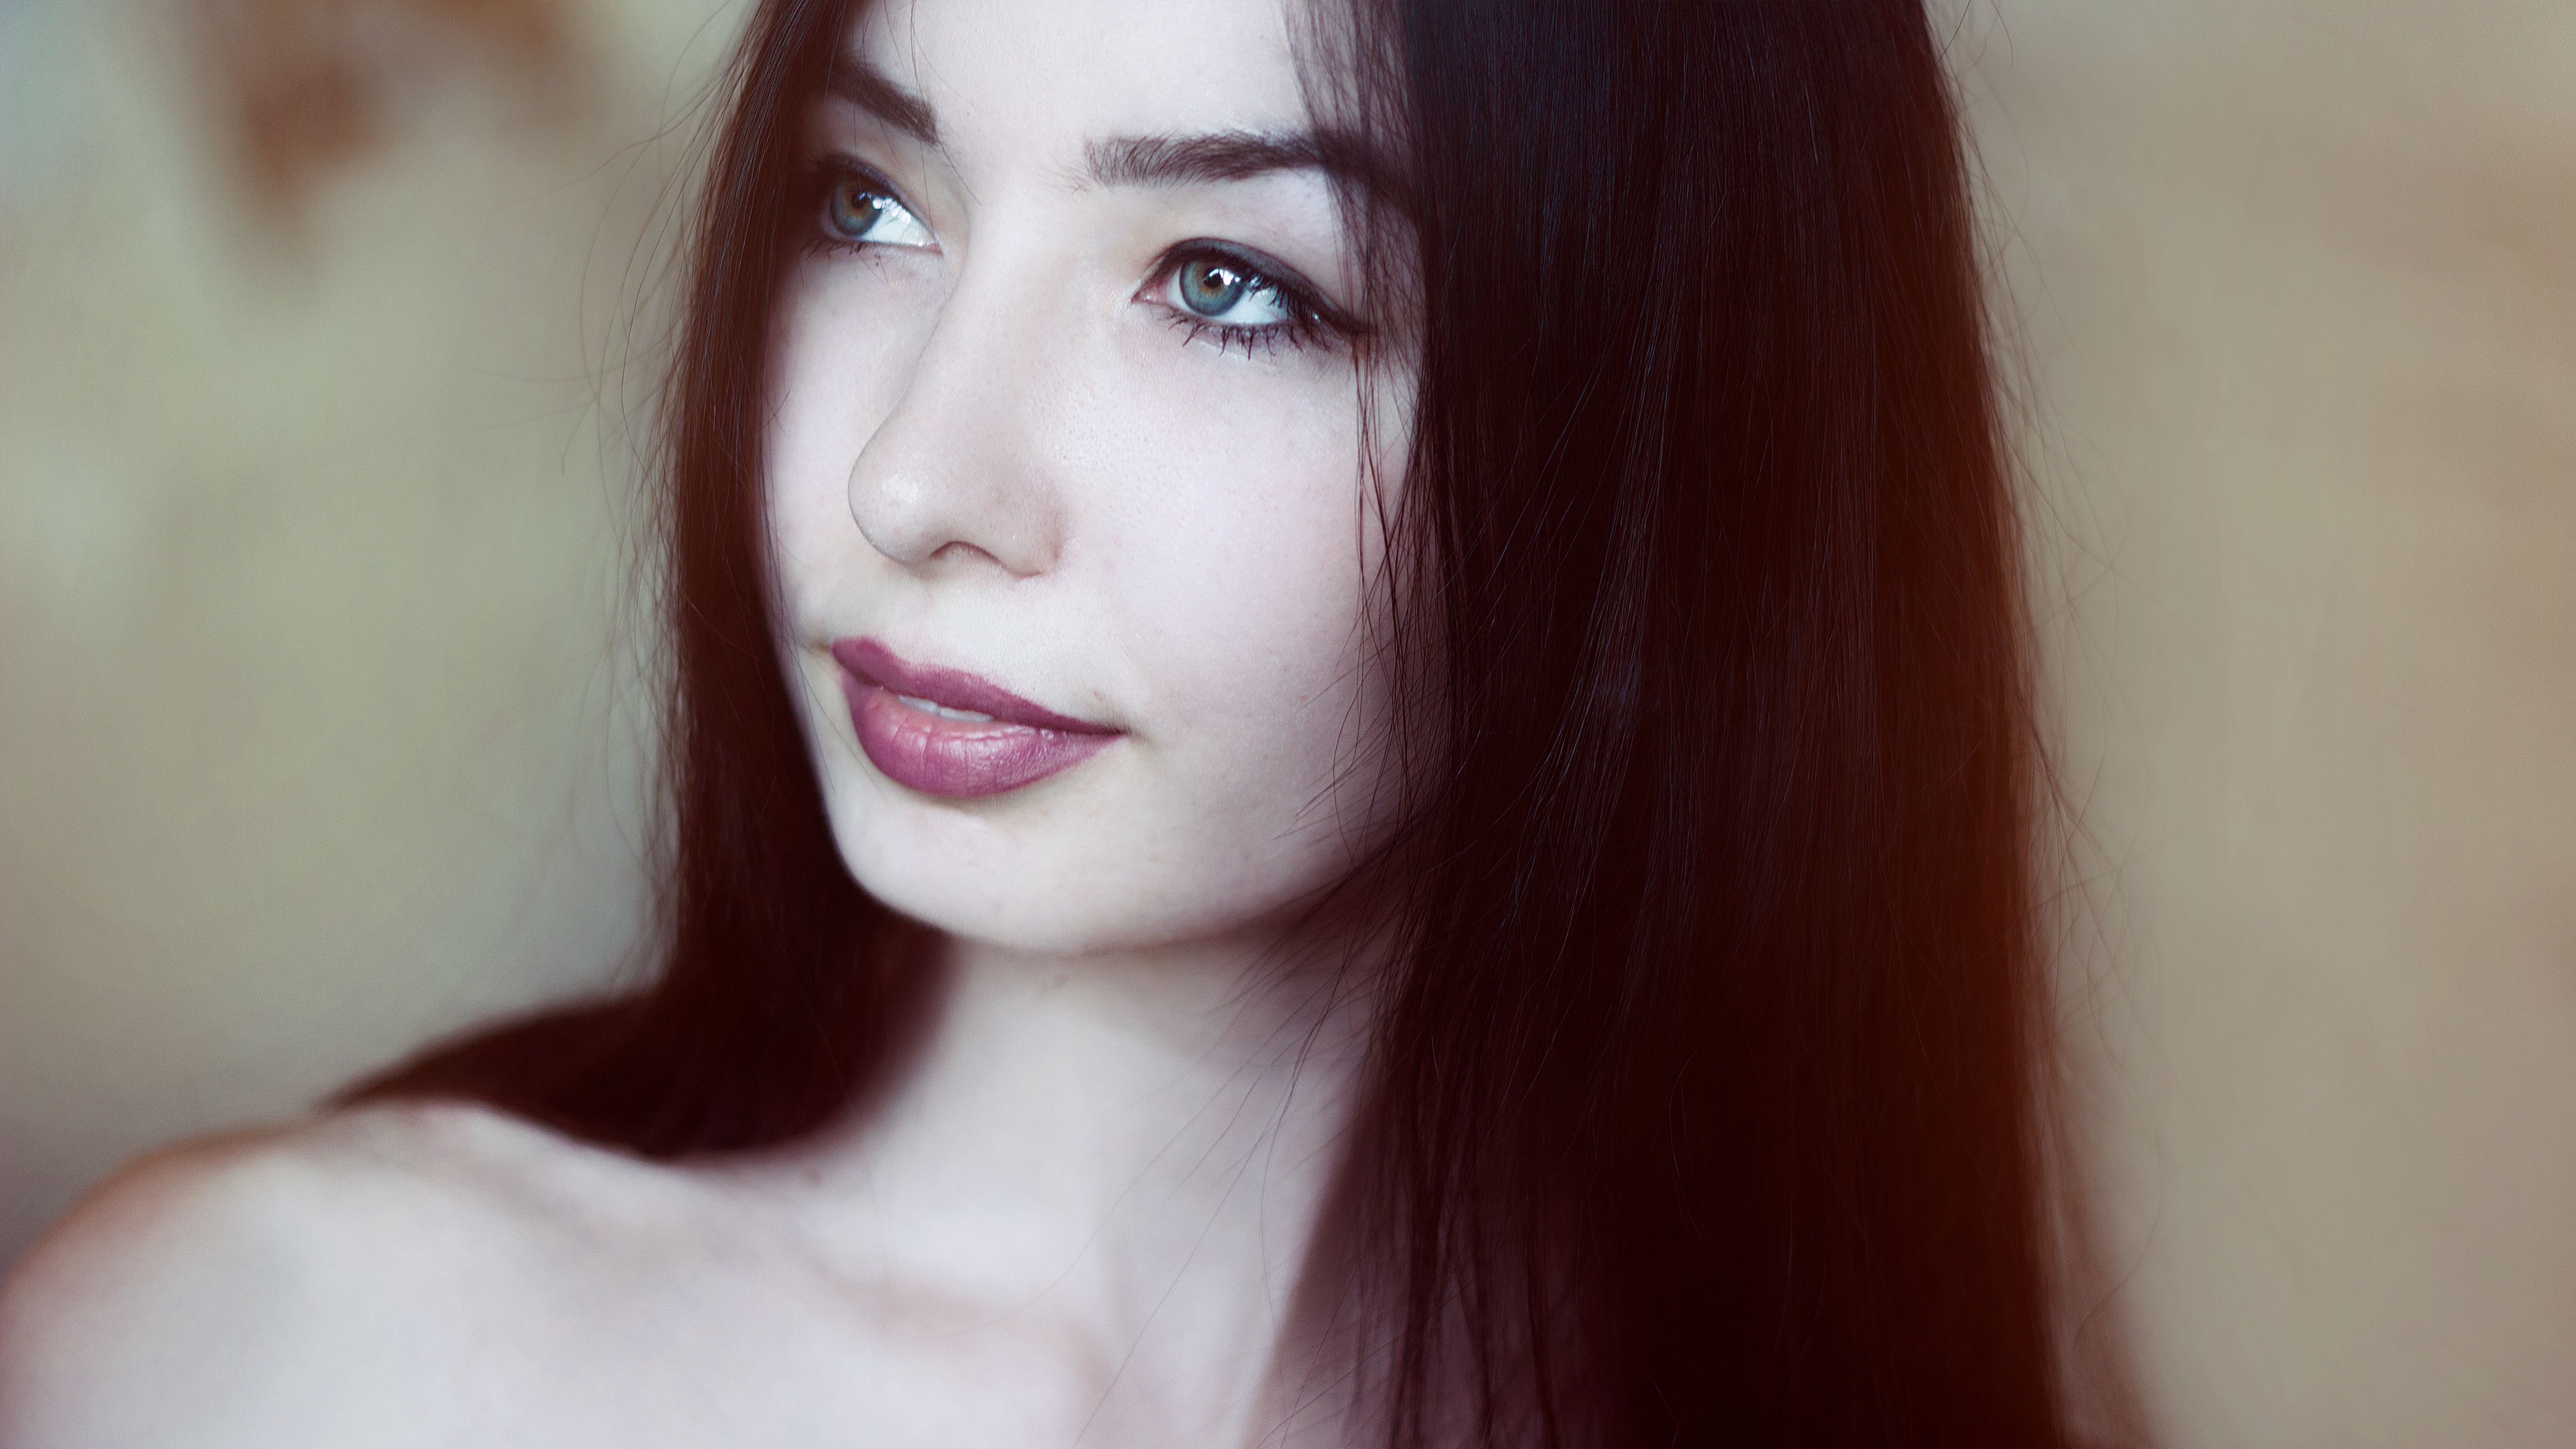
person, people, girl, woman, hair, white, photography, view, female, portrait, model, spring, red, color, lady, pink, lip, makeup, eyebrow, long hair, red hair, close up, human body, black hair, face, nose, eyes, girls, eye, head, skin, lips, beauty, organ, views, krupnyj plan, photo shoot, portrait of a girl, riddle, brown hair, female portrait, happy eyes, portrait photography, hair coloring, human hair color